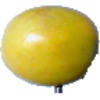
Label: Maracuja 1